Ywam Liberty

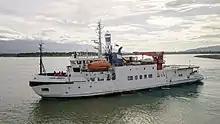
"YWAM Liberty" in Bougainville PNG July 2018

During the recovery of his body the second engineer's hand was seriously injured, and he was at risk of losing his thumb.